Triangulum Galaxy

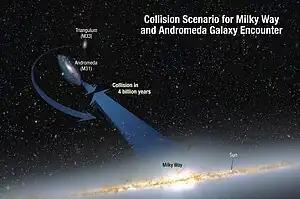
Triangulum on the collision paths of the Milky Way and Andromeda galaxies

As mentioned above, M33 is linked to M31 by several streams of neutral hydrogen and stars, which suggests that a past interaction between these two galaxies took place from 2 to 8 billion years ago, and a more violent encounter will occur 2.5 billion years in the future.